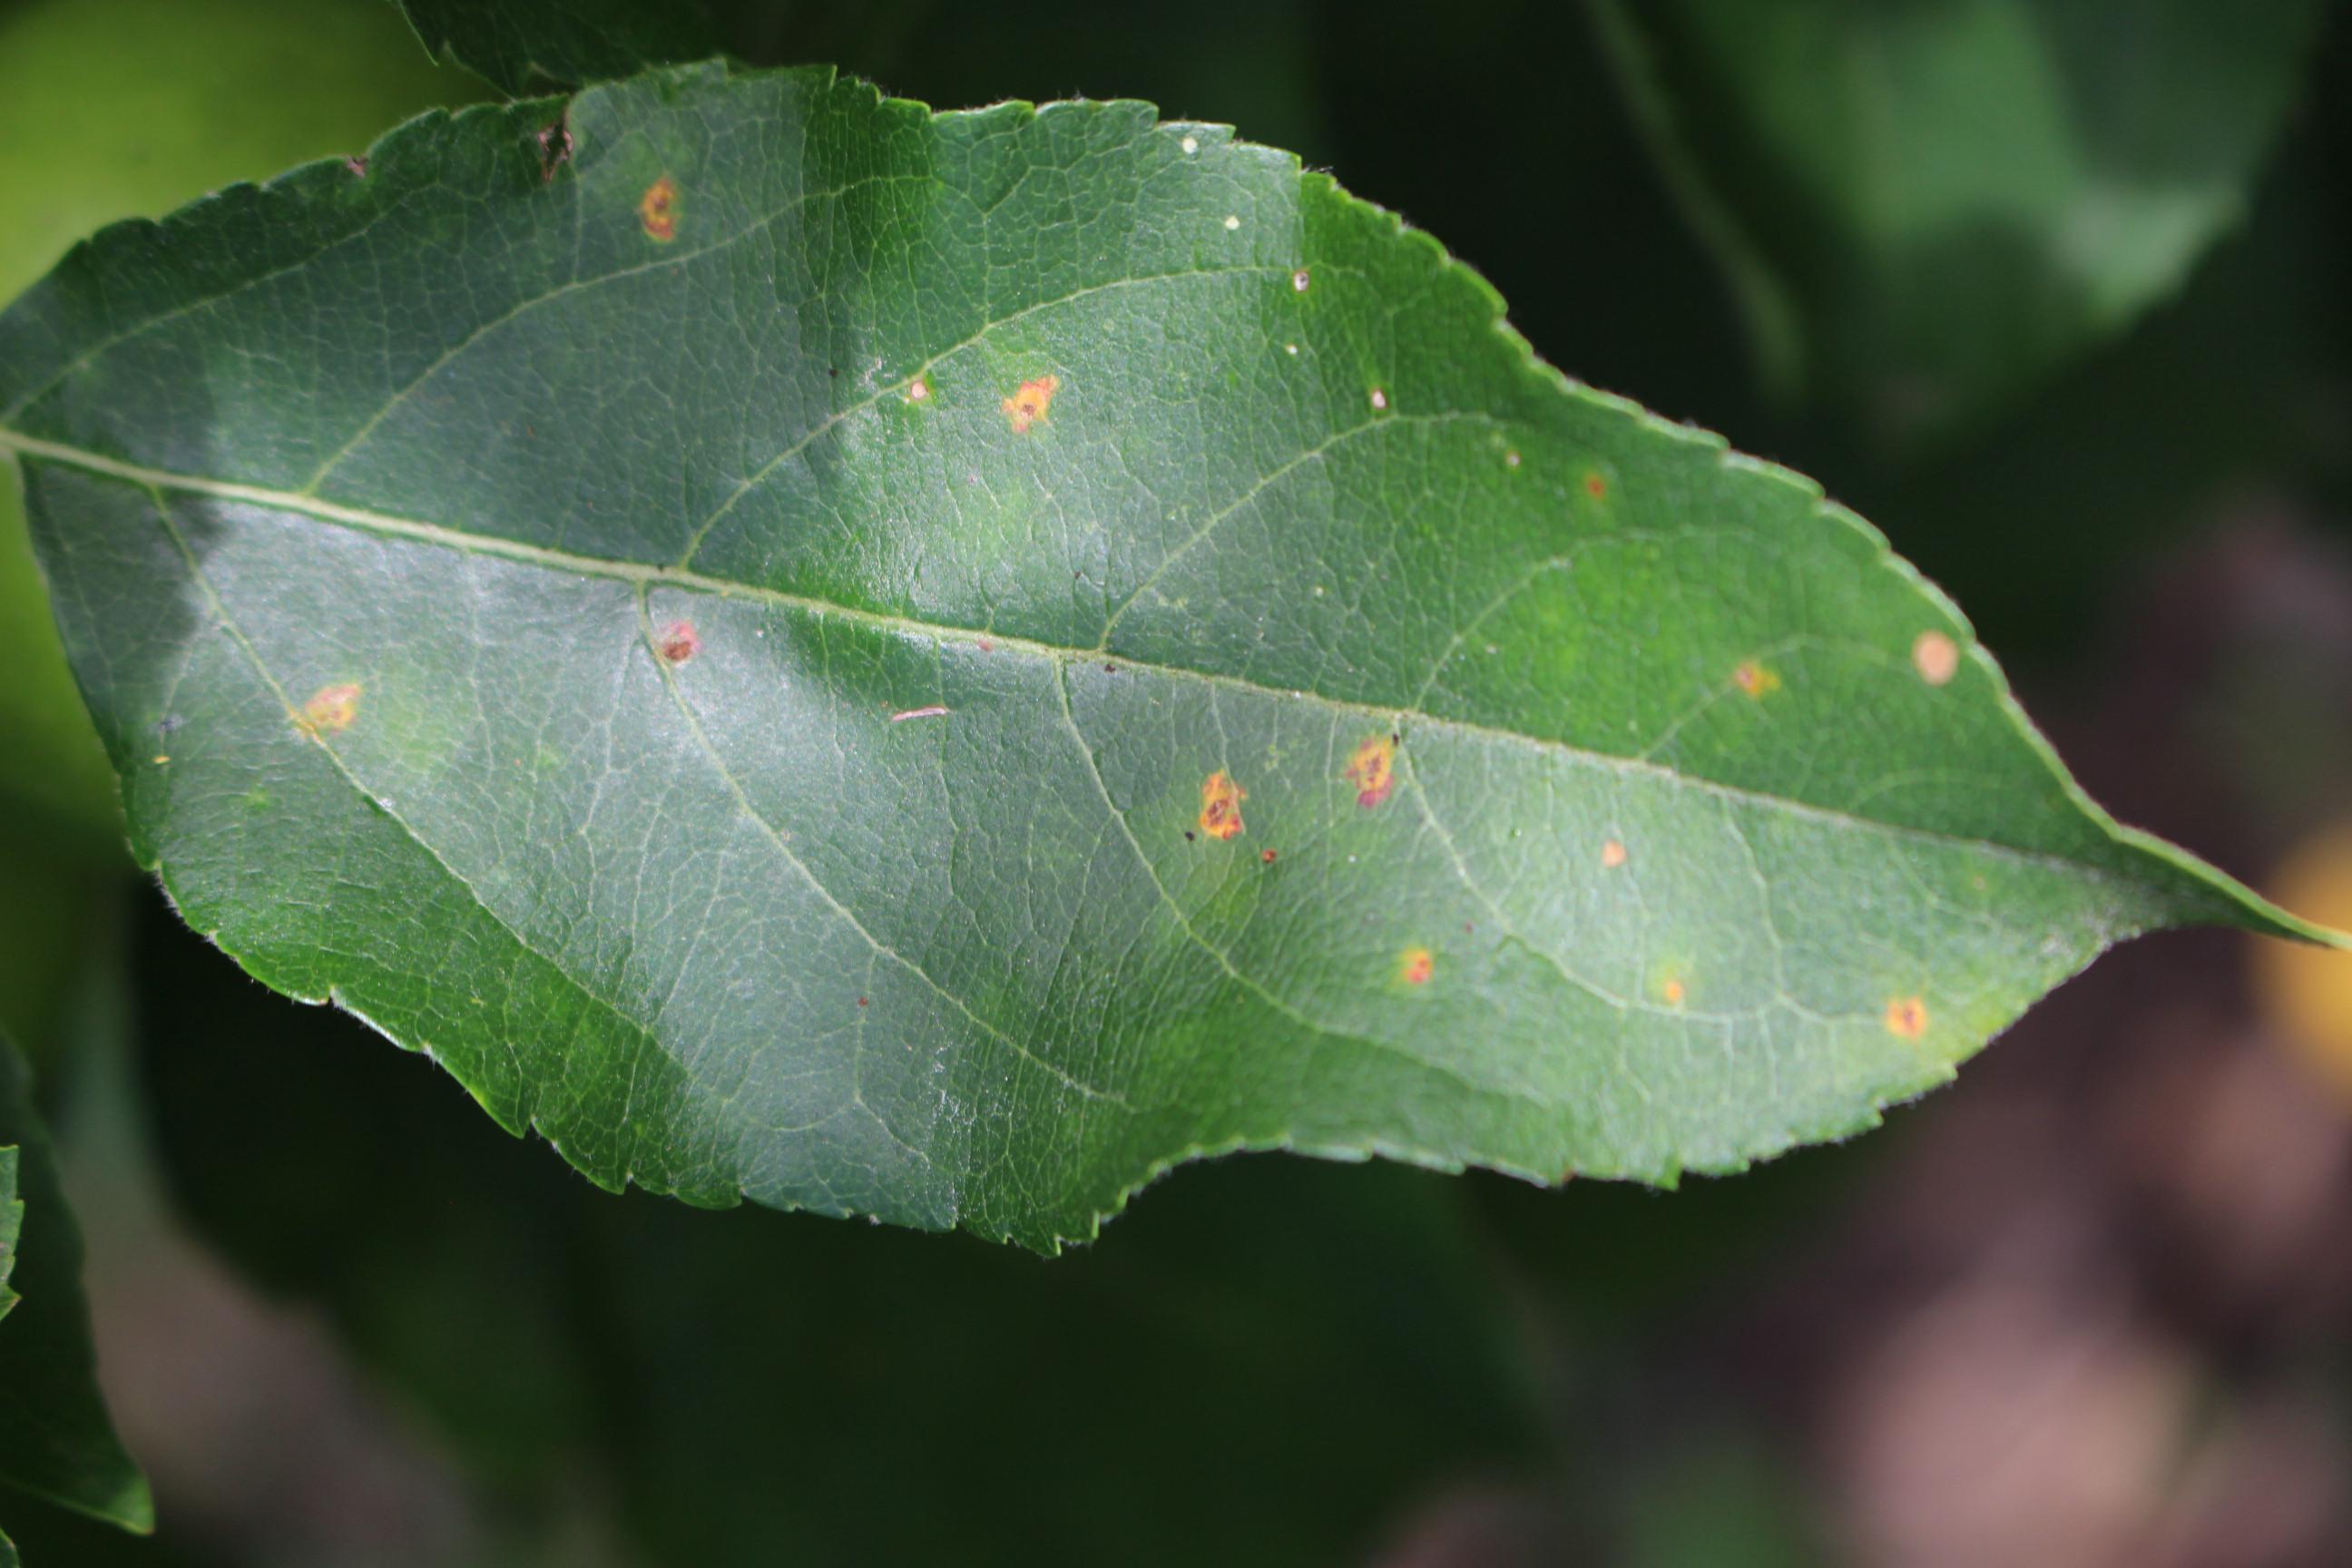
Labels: rust